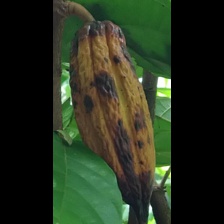
Label: phytophthora